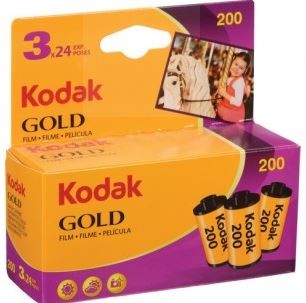
Kodak Film GC135-24 200 Gold 3PK
Daylight-Balanced Color Negative Film ISO 200/27ø in C-41 Process Rich Saturation, Optimized Skin Tones Fine Grain, Wide Exposure Latitude Ideal for Daylight photography
Brand: Kodak
Category: Cameras & Optics > Camera & Optic Accessories > Camera Parts & Accessories > Camera Film > Color Negative Film